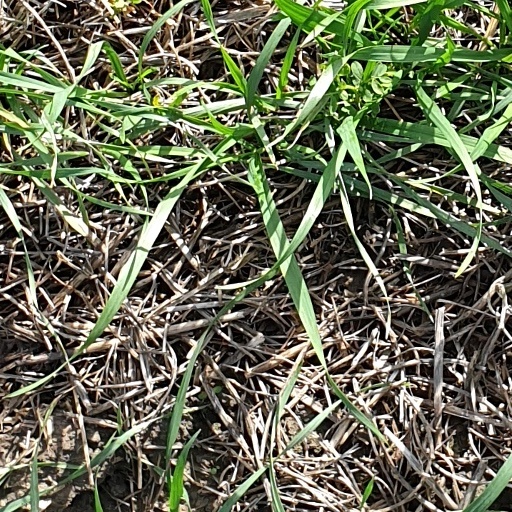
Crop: wheat